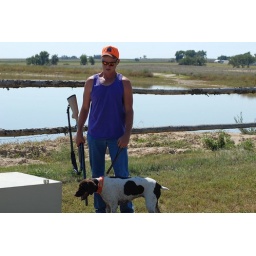
I said 4 birds not 3.......AS the the dog bows his head in confusion...